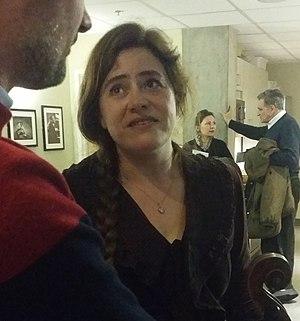
Ma photo d'Emmanuelle Bertrand à Montréal
Emmanuelle Bertrand, née le 5 novembre 1973 à Firminy dans la Loire, est une violoncelliste française.